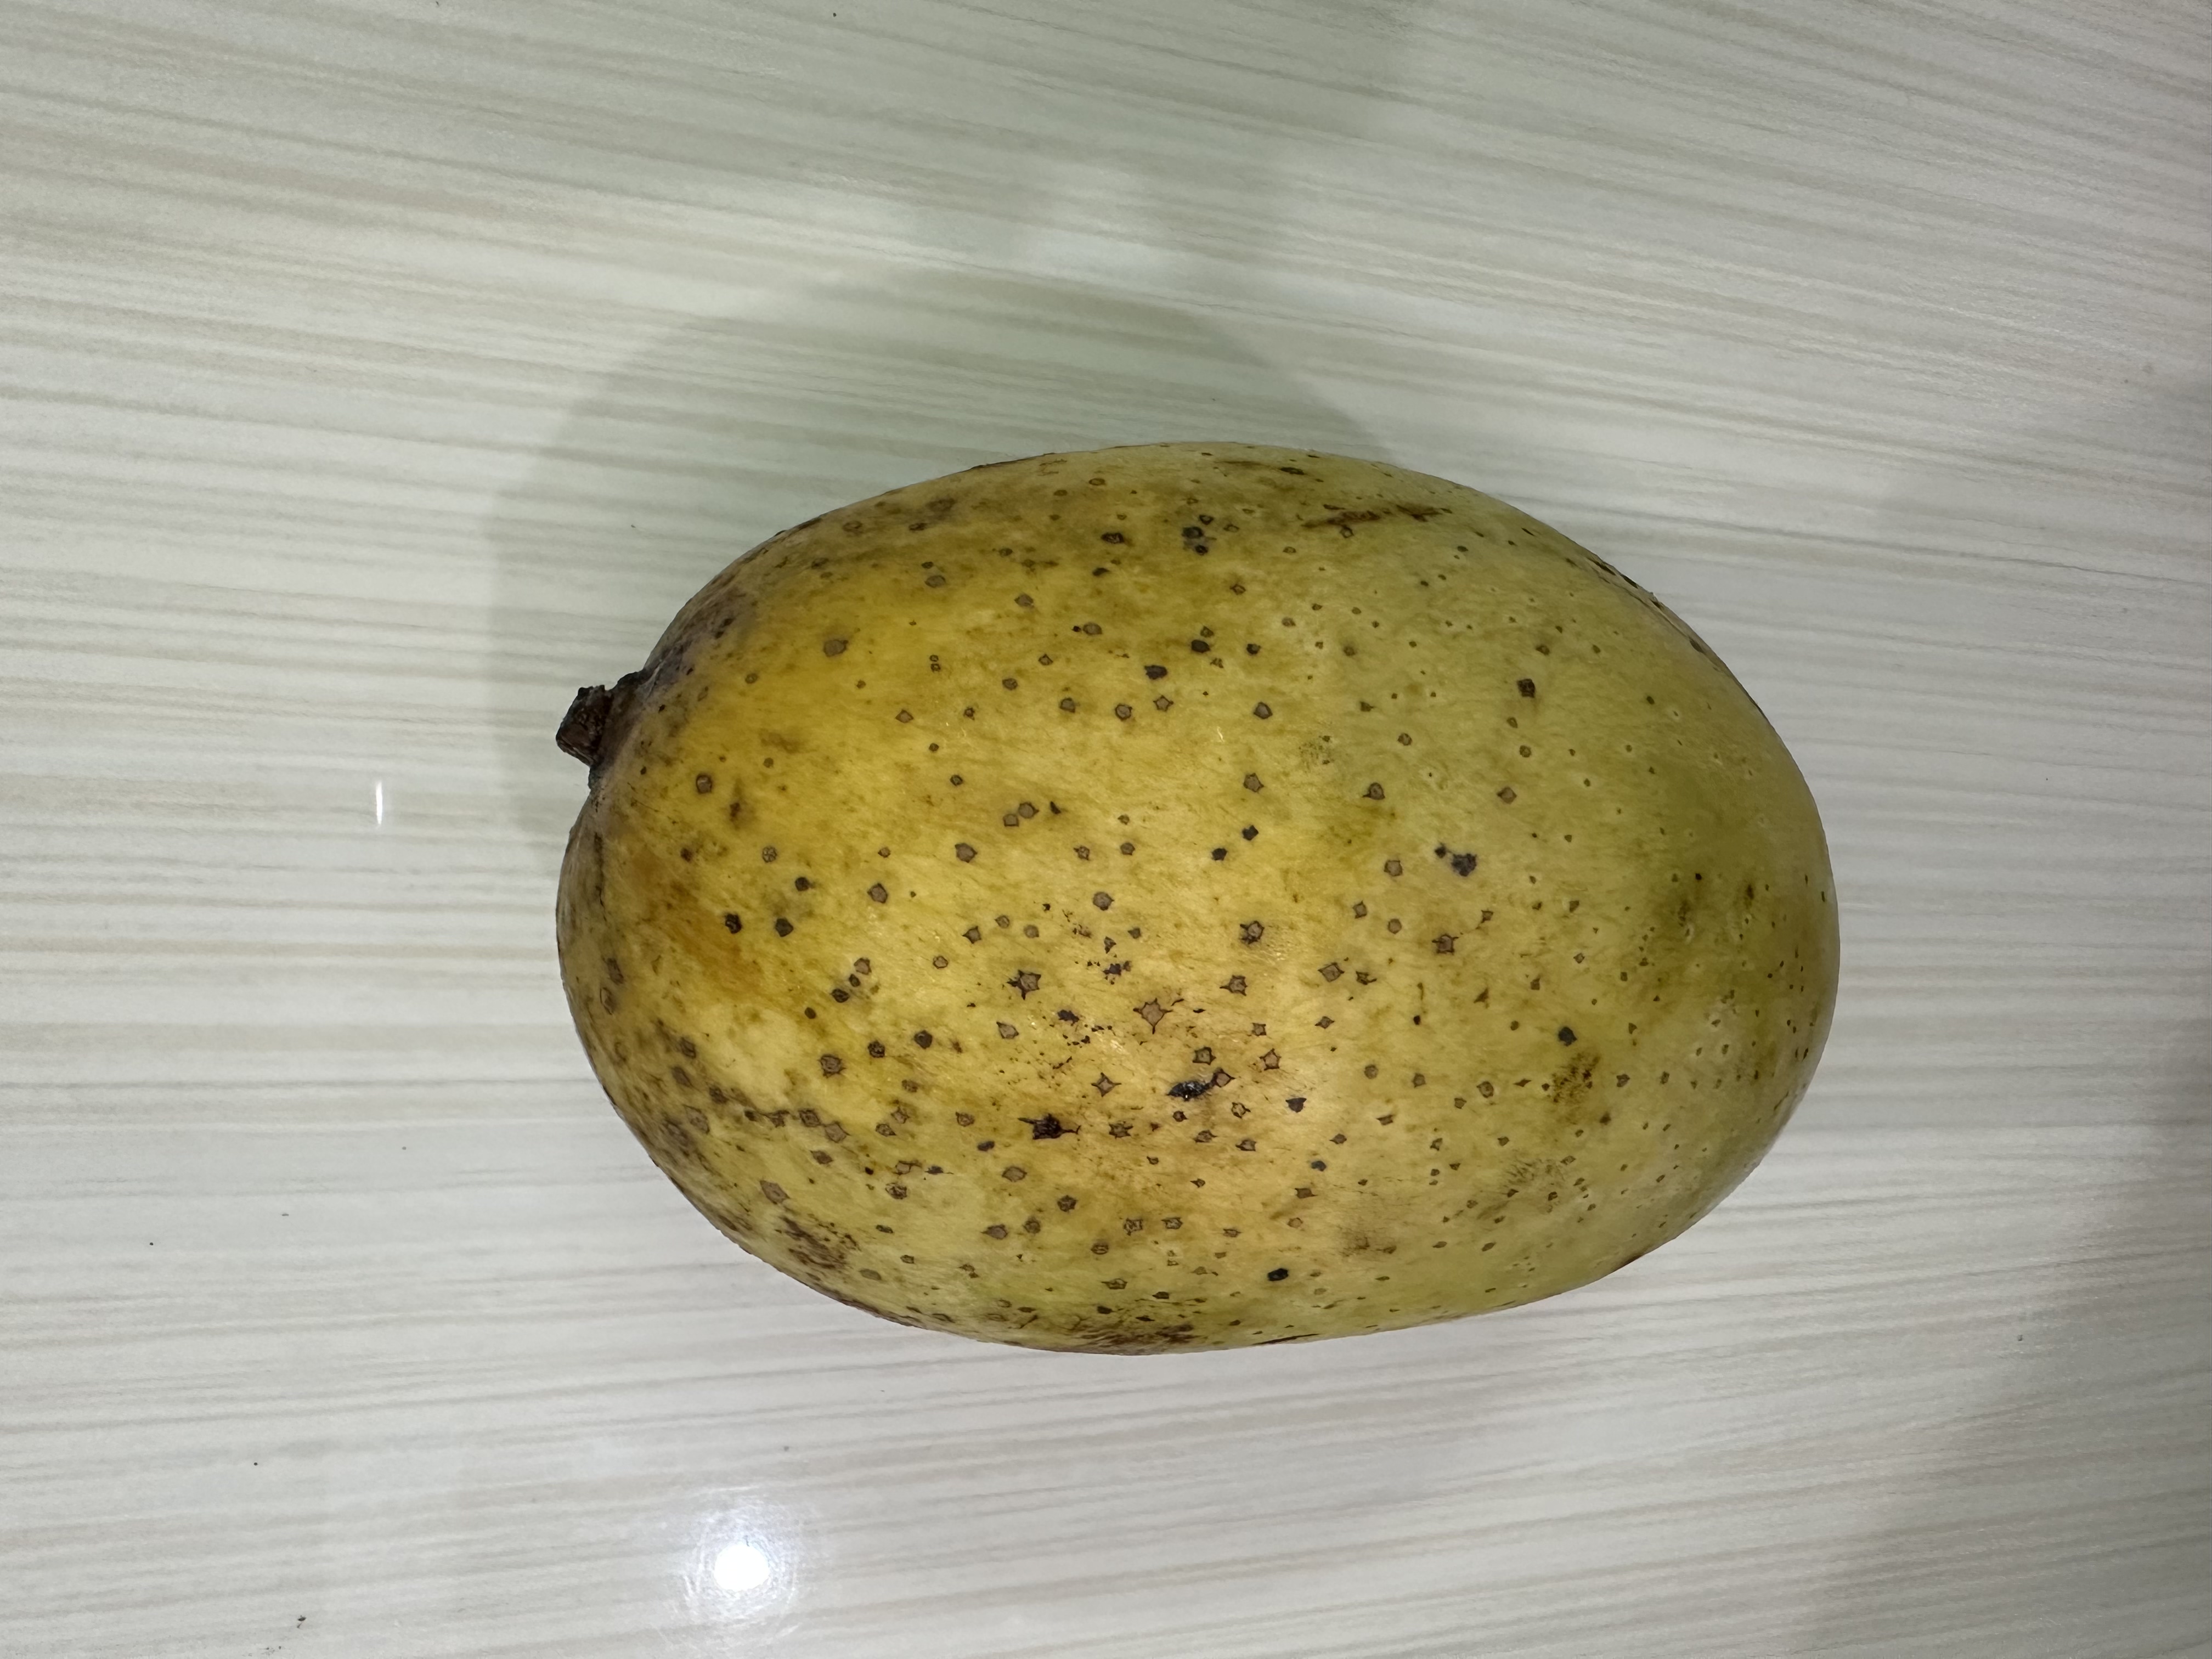
Mango variety: Fazlee